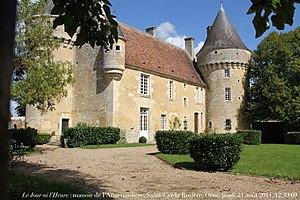
Le manoir de Langenardière, ou de l'Angenardière, est un édifice situé à Saint-Cyr-la-Rosière, en France.